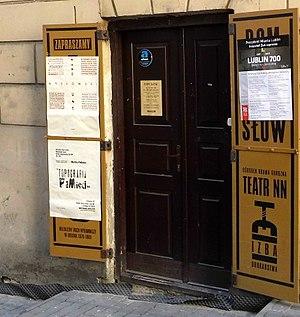
Le centre « Brama Grodzka – Teatr NN » est une institution culturelle de Lublin. Le centre se trouve dans la porte Grodzka, aussi connue comme la Porte juive, qui était un passage entre la partie chrétienne et la partie juive de la ville. L’organisation se concentre sur les questions de patrimoine culturel, en particulier le passé judéo-polonais de Lublin.